List of The Blacklist characters

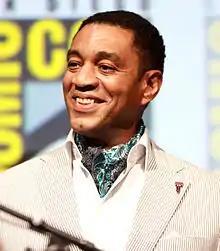
Harry Lennix portrayed Harold Cooper through all 10 seasons

By season 2, Cooper regained consciousness, but has an inoperable brain tumor in the episode "T. Earl King VI". With the help of his friend, Attorney General Connolly, he entered an experimental drug trial. He has had to compromise his ethics, though, and perform various morally dubious tasks for Connolly to stay in his favor and remain in the trial. He confronts Connolly, who admits that he has been manipulating him on behalf of the cabal. He blackmails Cooper into helping them, saying that they will destroy Cooper and his wife Charlene if he fails to cooperate. Cooper tells Reddington about the situation, and the two attempt to use Cooper's connection to Connolly against the cabal. When Liz is framed for the assassination of Senator Hawkins, Cooper flatly refuses to cooperate with the Cabal and is placed on administrative leave by Connolly. After Liz finds evidence that Cooper's doctor is working for the Cabal, Cooper confronts the man and discovers that the Cabal faked his cancer and that he is not dying. After he witnesses Liz's murder of Connolly, he tells her to run, and later turns over his badge. Ressler interrogates him to determine his complicity in Connolly's murder but eventually decides to release him.